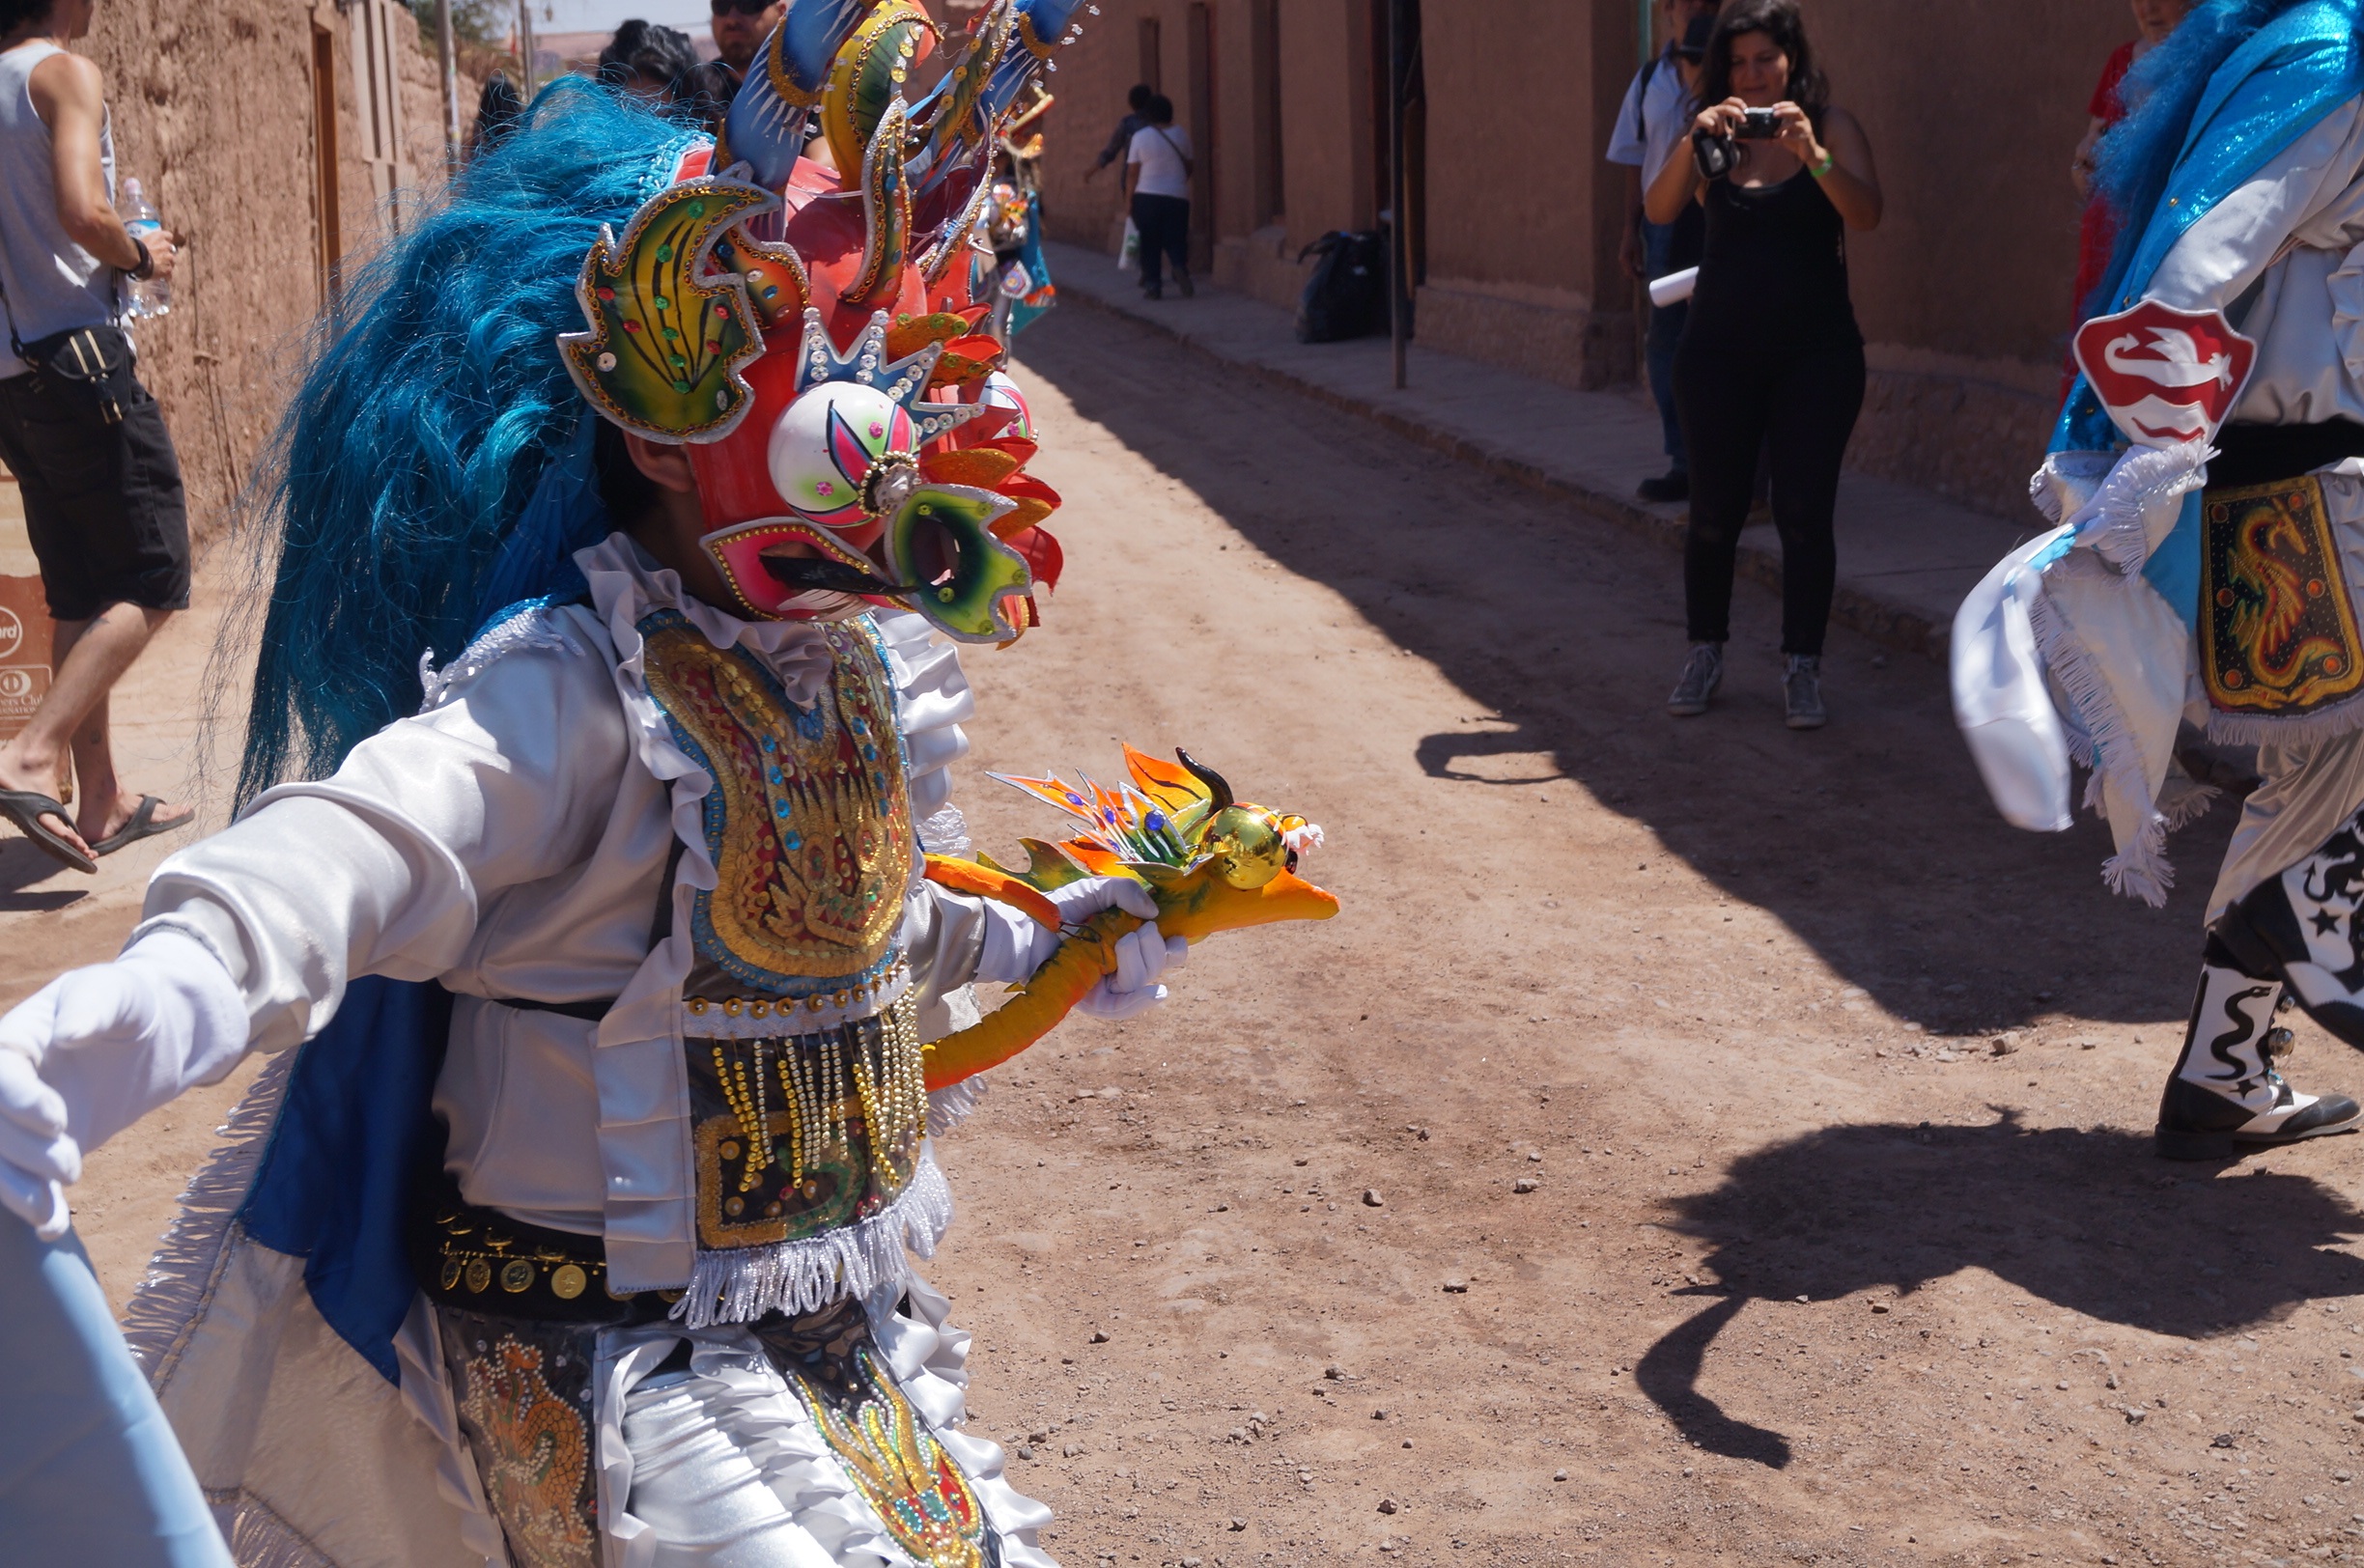
desert, carnival, religion, festival, event, candelaria, tradition, costume